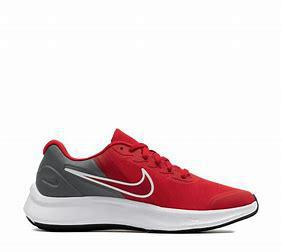
Brand: Nike
Model: Star Runner 3